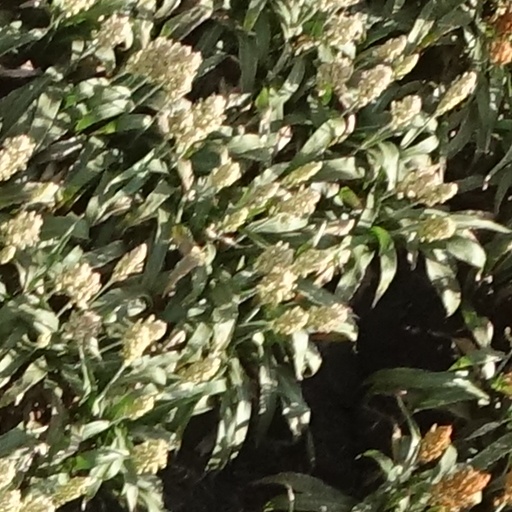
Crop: sorghum